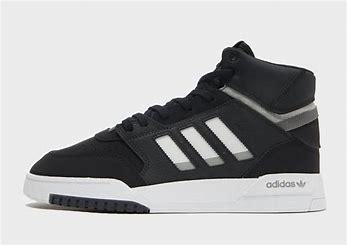
Brand: adidas
Model: originals Adidas Originals Drop Step